Jeff Green (racing driver)

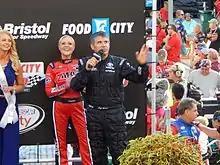
Green at Bristol Motor Speedway in 2015

In 2013, Green returned to the start-and-park No. 10 Toyota for Tri-Star Motorsports, though he replaced McClure in the 14 for four races. Unlike the 10, Green ran full races in the 14. In 2014 at Mid-Ohio, Green was battling for the lead with eventual race winner Chris Buescher but a mechanical failure ruined his best chance at his first Nationwide Series win since 2002. He would finish 29th. In 2015, Green joined the #30 car for The Motorsports Group, replacing the fired Ron Hornaday Jr. In his debut for TMG, Green qualified 33rd and finished 40th-the best finish for TMG. Green failed to qualify in his next two attempts. Green joined Rick Ware Racing to race the season opener at Daytona, where he didn't start and park as he usually does, however engine problems caused him to finish 36th. Green drove the #17 Toyota Camry at the 2016 Subway Firecracker 250. He ran in the Top 15 most of the race and avoided many wrecks including a wreck on the last lap, where he spun polesitter David Ragan. He finished seventh in the race, his first Top 10 in 11 years. Green returned to full-time Xfinity competition in 2017 driving for B. J. McLeod Motorsports. However he parted in ways with the team in the middle of the season (but returned with them at Daytona in July). He joined RSS Racing and start and parks with them.